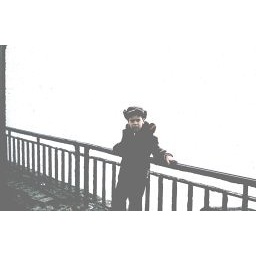
Me standing at the water near our house in Bath Beach, Brooklyn (Bensonhurst)